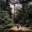
Label: forest